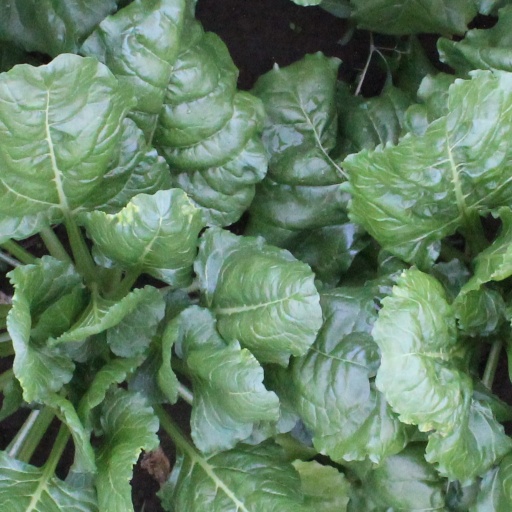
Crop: sugar beet